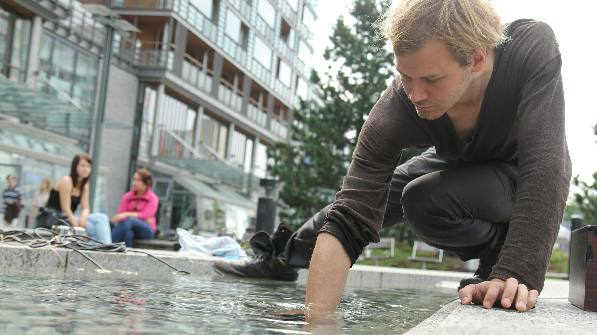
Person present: Yes